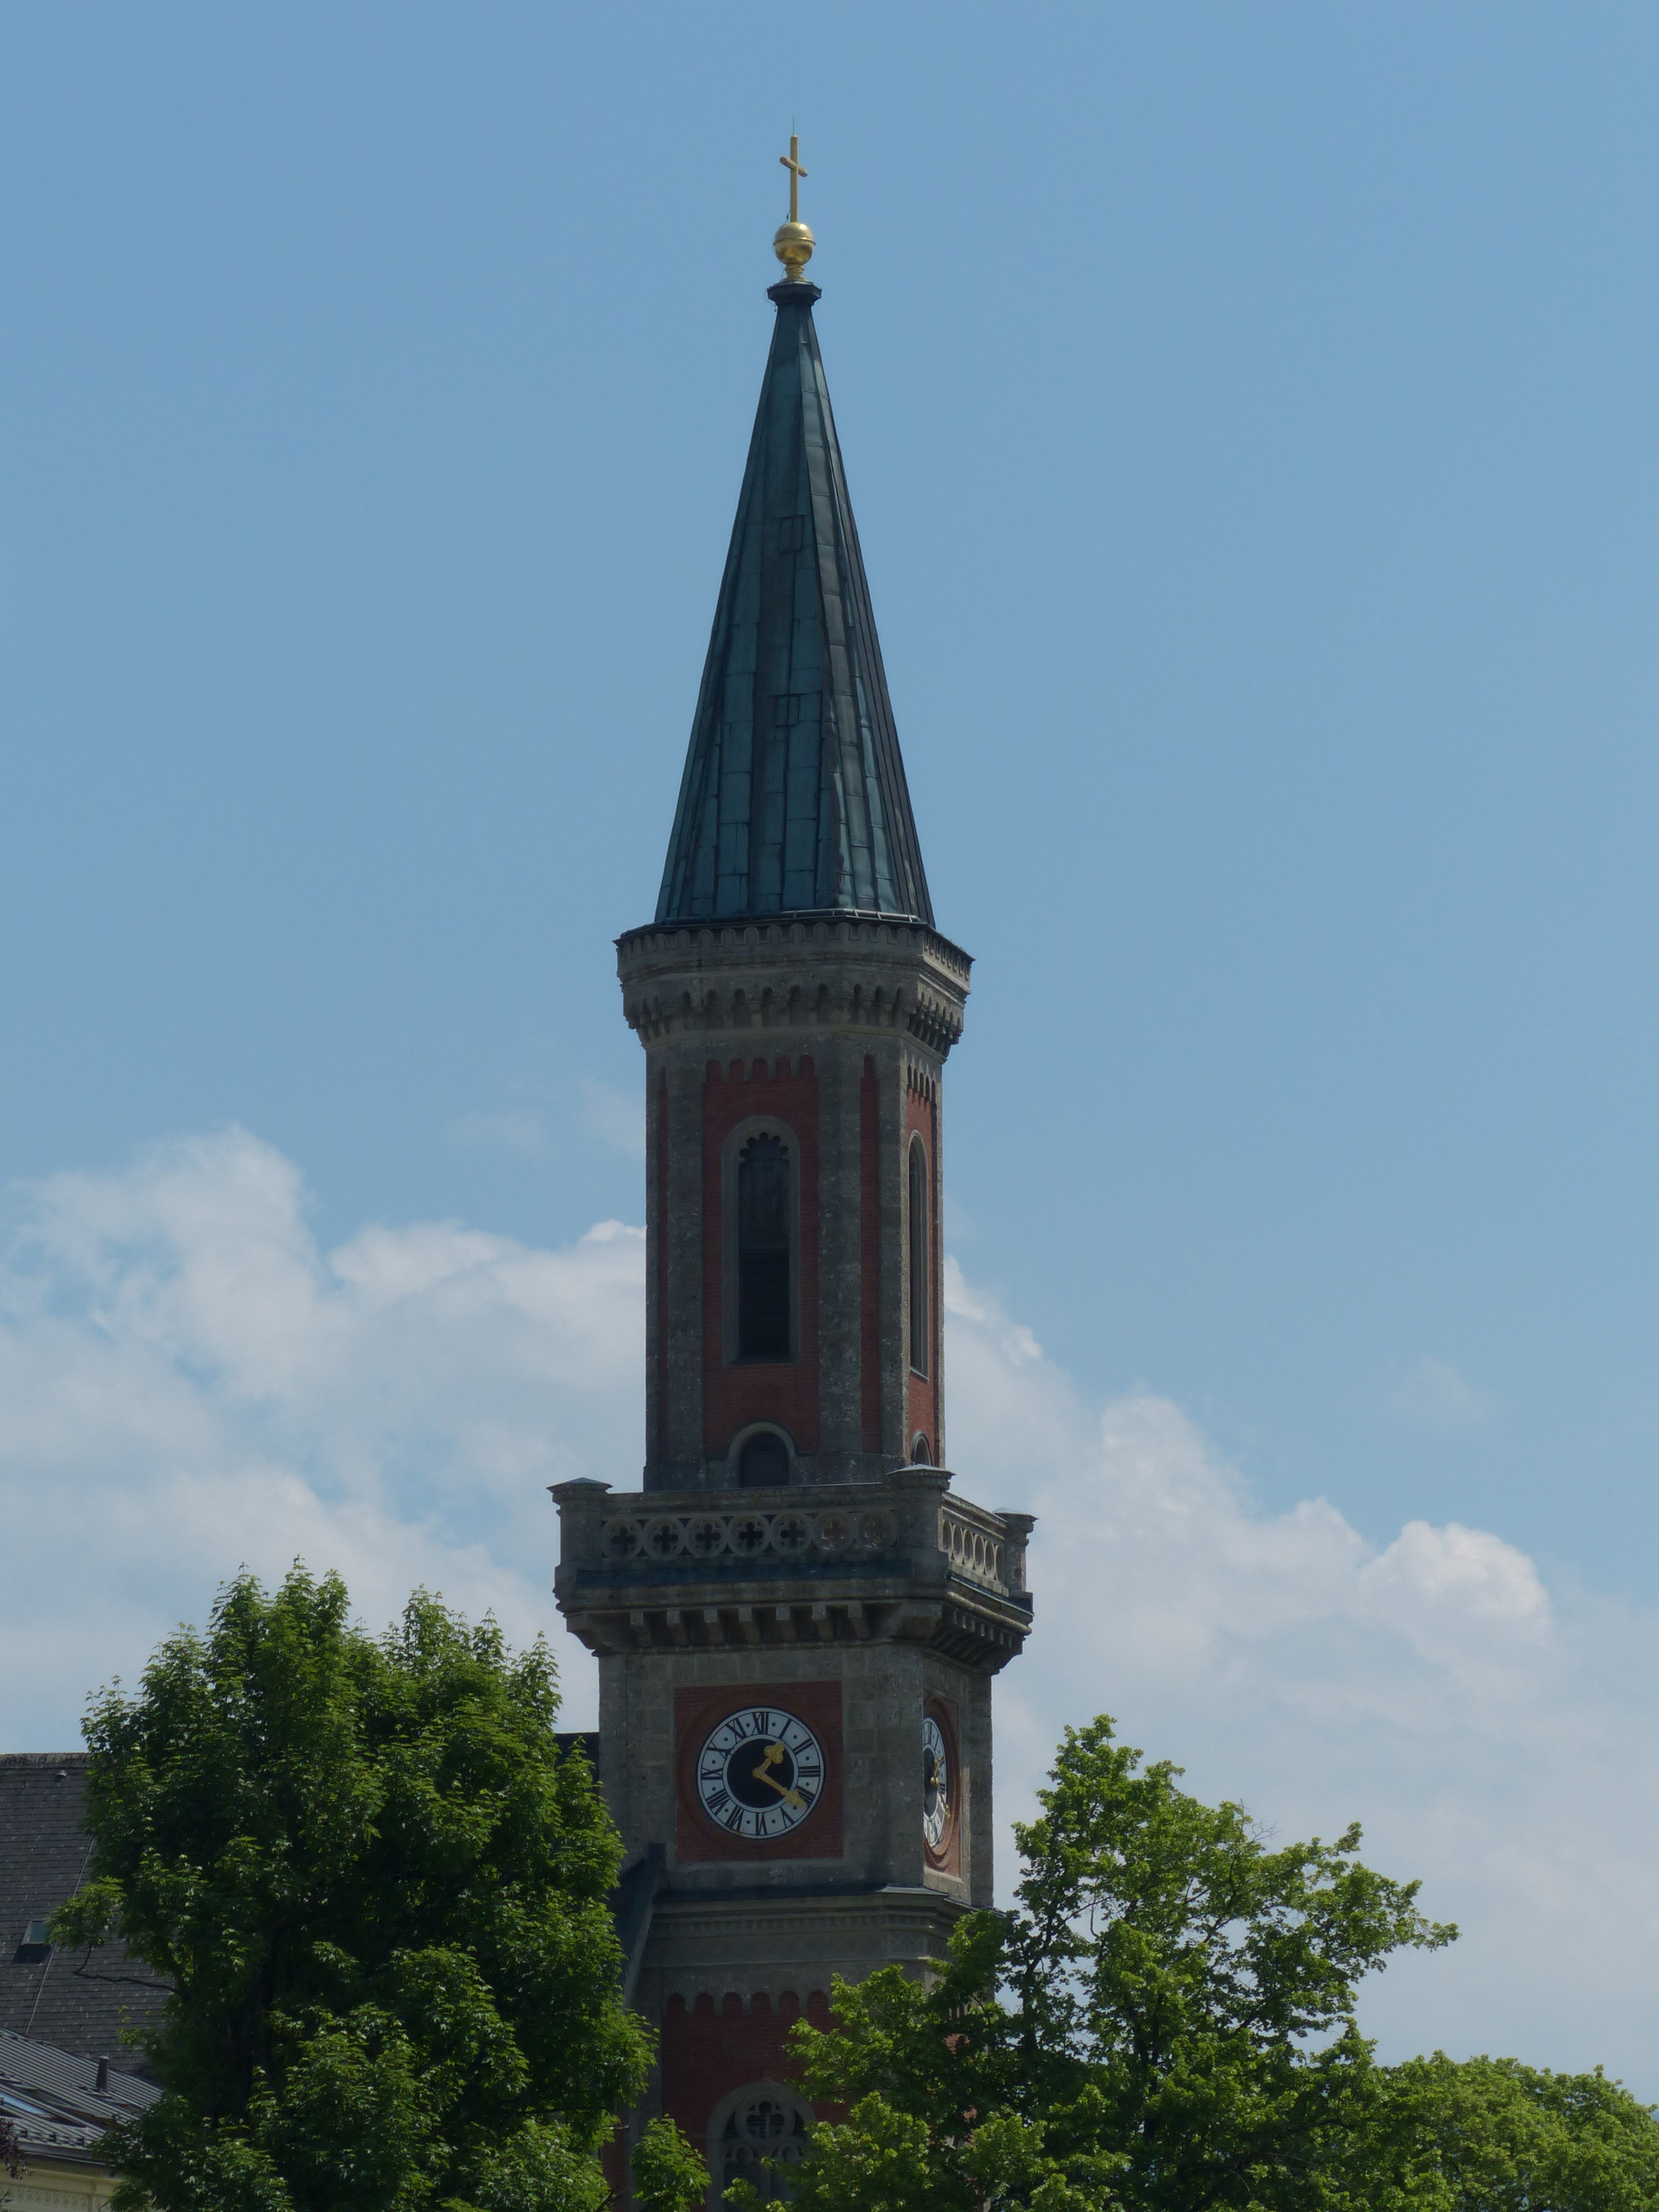
city, balcony, tower, landmark, church, chapel, place of worship, clock tower, bell tower, spire, steeple, historically, salzburg, church of christ, historic preservation, unesco world heritage, historic centre, neustadt, brick building, evangelische christuskirche, jacob g tz, main portal page, facade tower, clock tower floor, bell floor